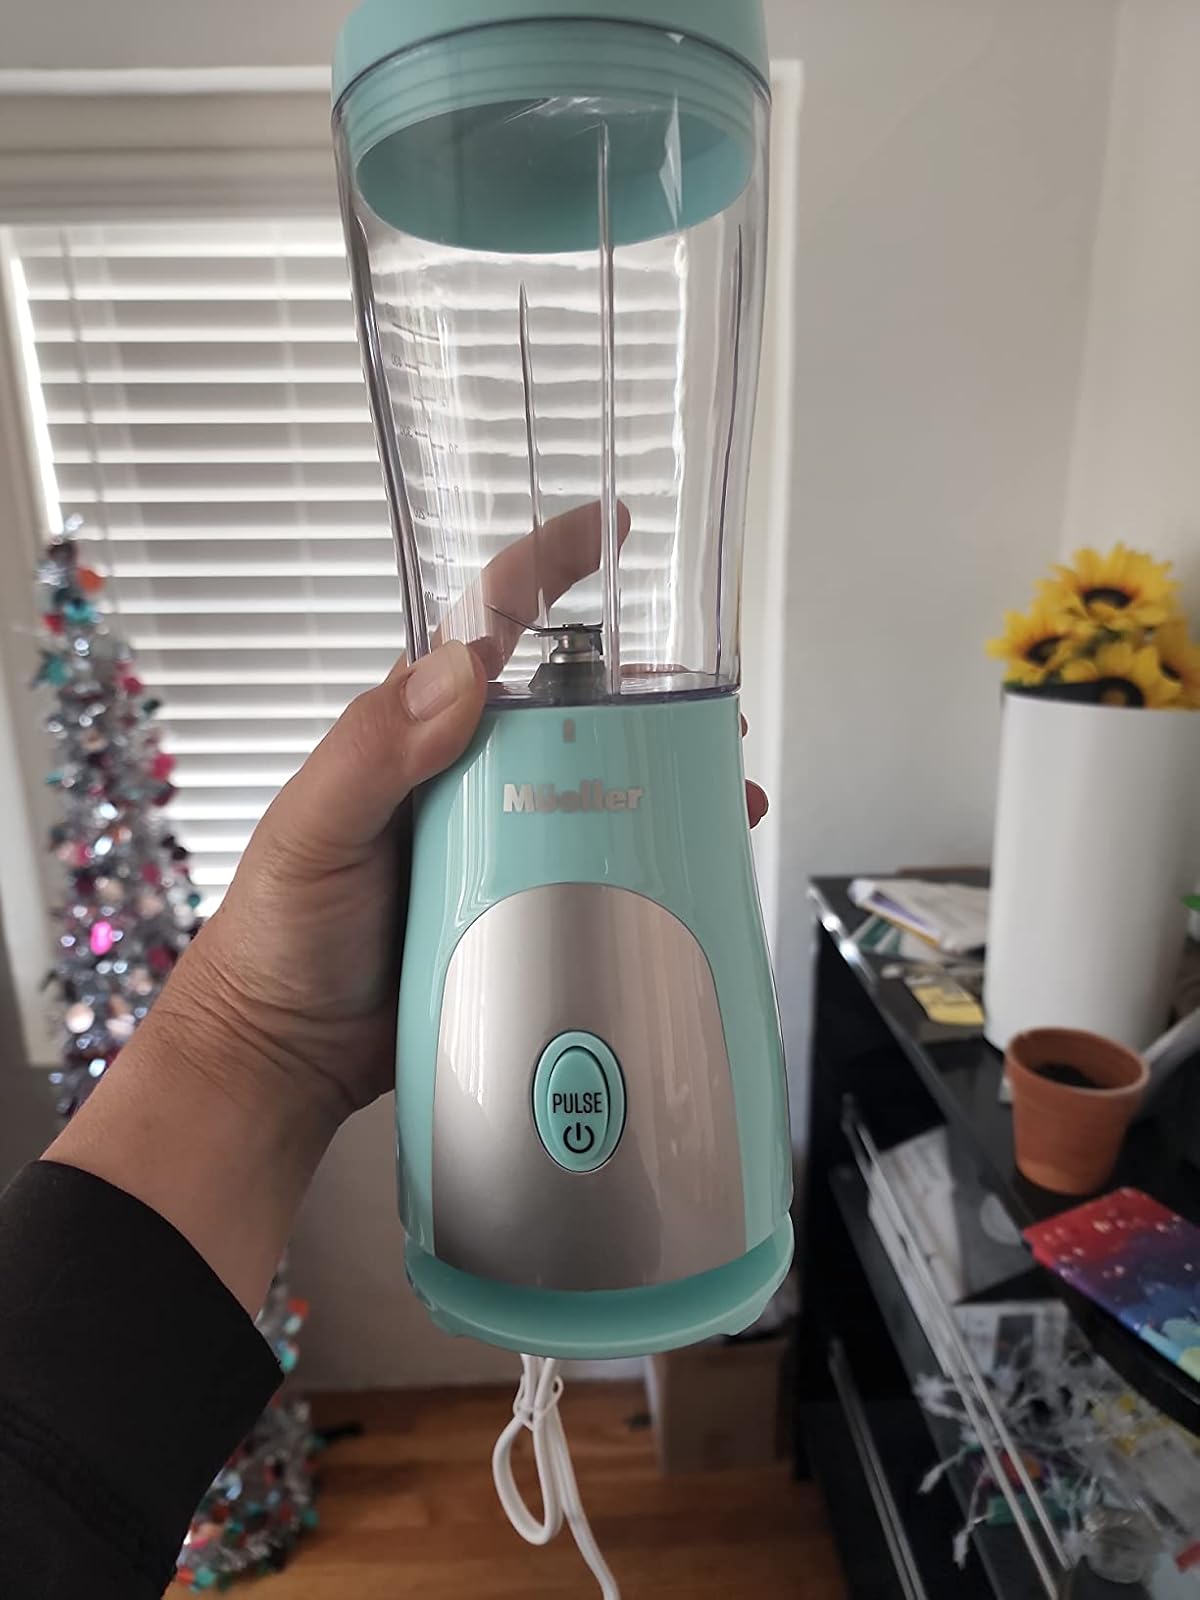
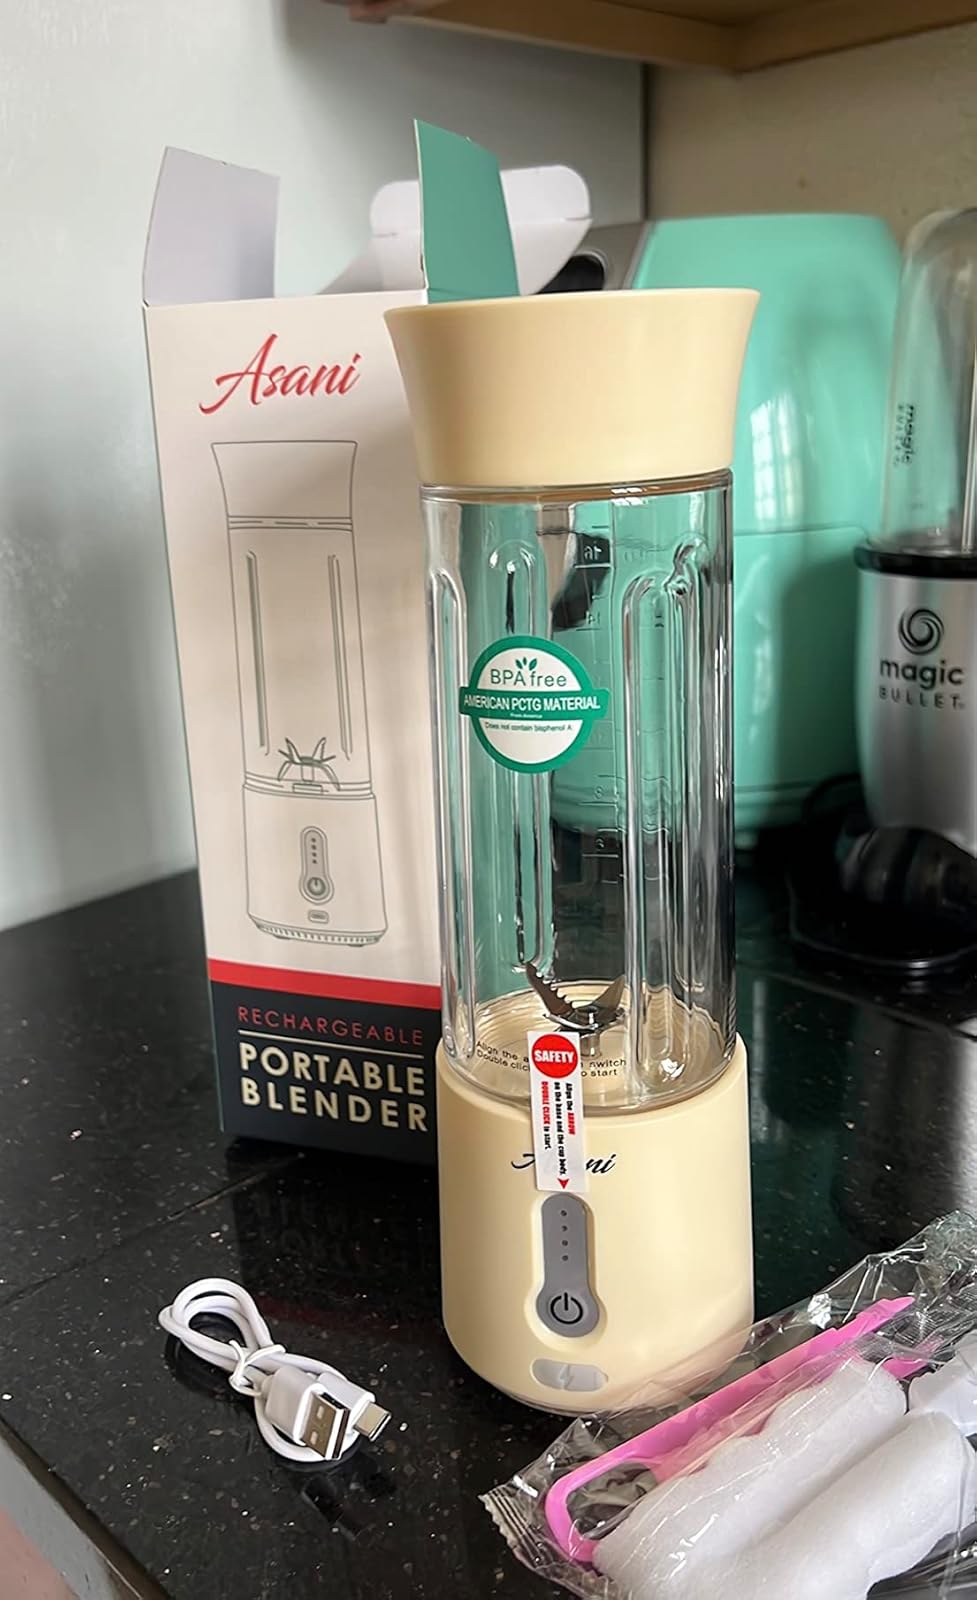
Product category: items_blender
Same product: no